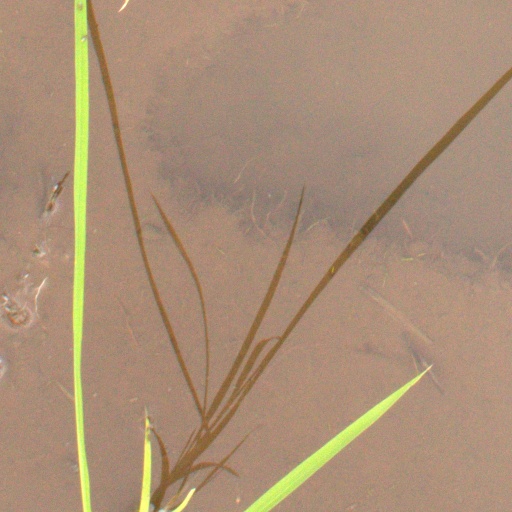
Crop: rice